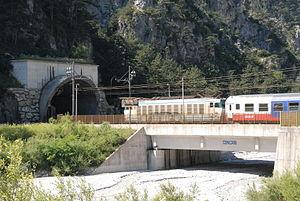
La voie ferrée Pontebbana est une ligne de chemin de fer italienne longue de 89 km, reliant Udine à Tarvisio au sein du Frioul-Vénétie Julienne. Elle constitue un tronçon essentiel de l'axe ferroviaire de Venise à Villach en Autriche. En service depuis 1879, la ligne prend le nom de la ville de Pontebba dans les environs de laquelle se trouvait l'ancienne frontière du royaume d'Italie avec l'Empire austro-hongrois au cours des quarante premières années de fonctionnement.